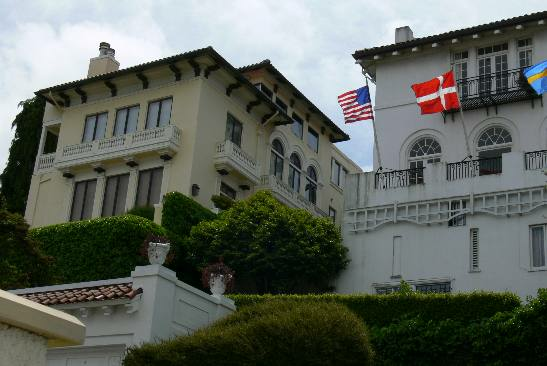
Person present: No